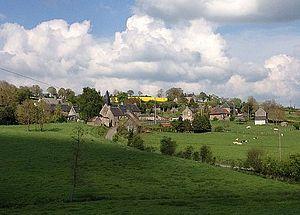
Vue sur le bourg de La Chapelle-Engerbold depuis la route de Vassy.
La Chapelle-Engerbold est une ancienne commune française, située dans le département du Calvados en région Normandie, devenue le 1ᵉʳ janvier 2016 une commune déléguée au sein de la commune nouvelle de Condé-en-Normandie.
Condé-en-Normandie est une commune française située dans le département du Calvados en région Normandie, peuplée de 6 634 habitants.